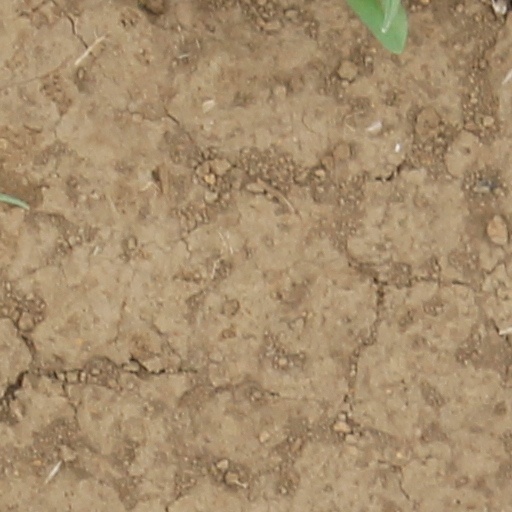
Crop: wheat